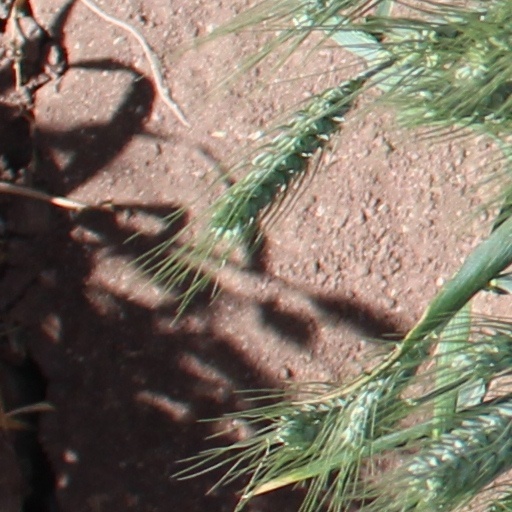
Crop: wheat